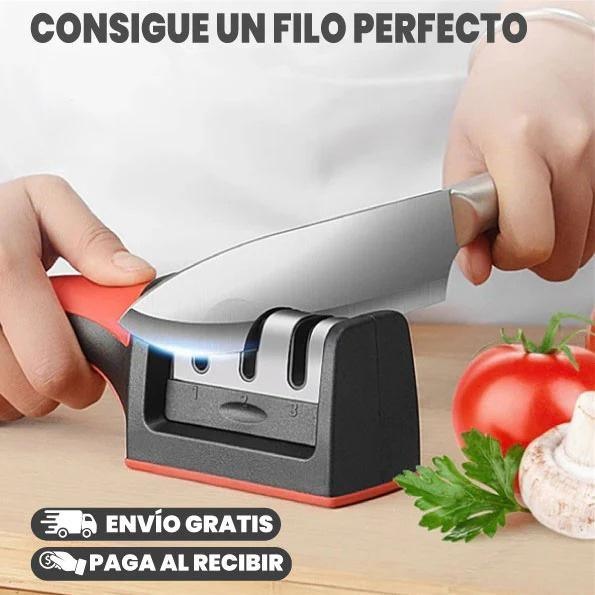
AFILA PRO 2.0 - Afilador de Cuchillos Profesional🔪
Brand: Mix Compras Global
Category: Home & Garden > Kitchen & Dining > Kitchen Appliances > Knife Sharpeners > Pull-Through Knife Sharpeners